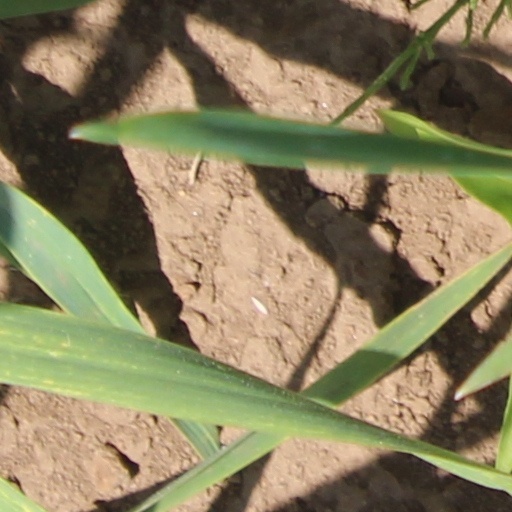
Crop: wheat